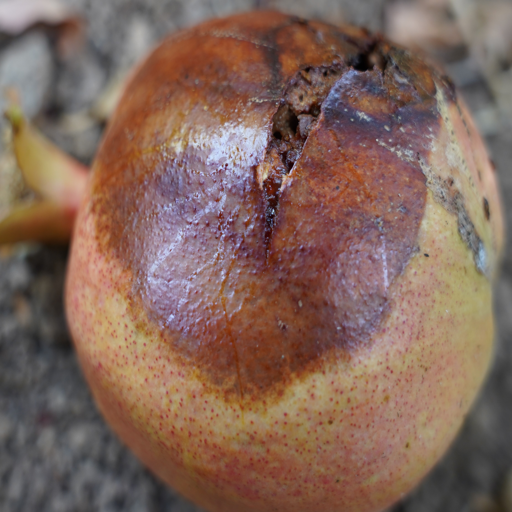
Label: Ectomyelois ceratoniae